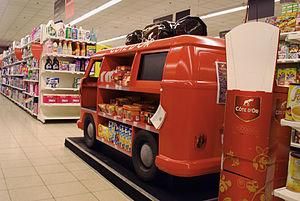
Vue d'un dispositif publicitaire des chocolats ""Côte d'Or"" au supermarché ""Carrefour market"" de Barvaux (Durbuy)."